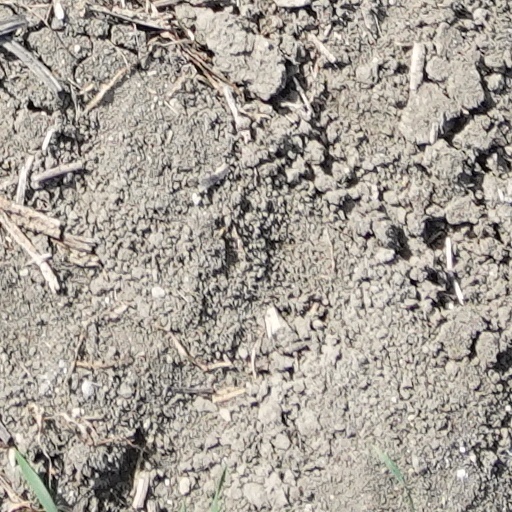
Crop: wheat